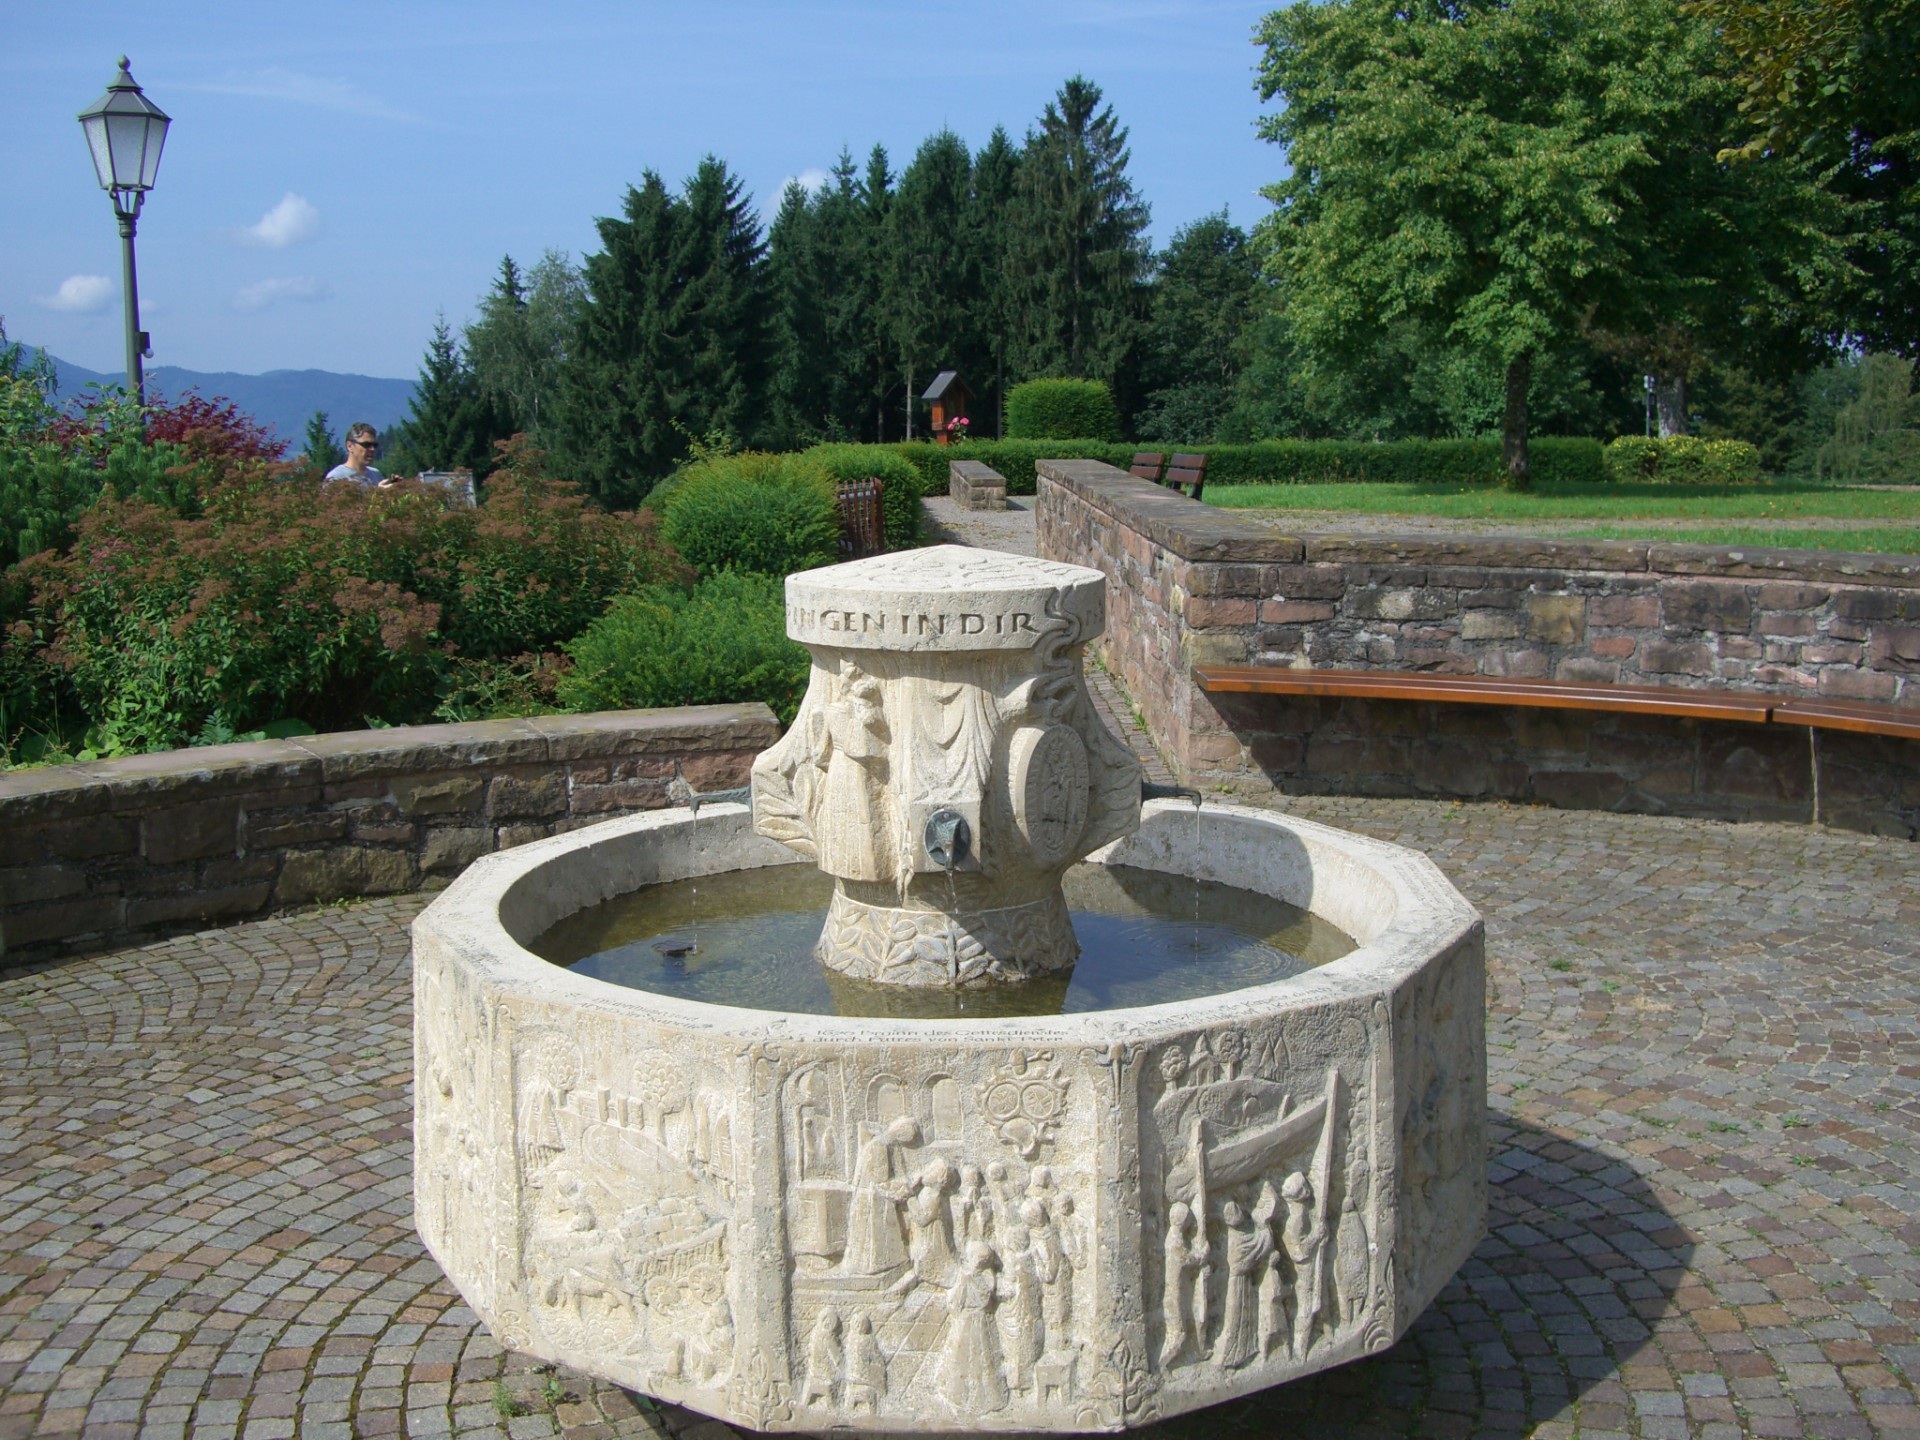
backyard, memorial, fountain, water feature, black forest, sand stone, man made object, lindenberg